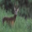
Label: deer